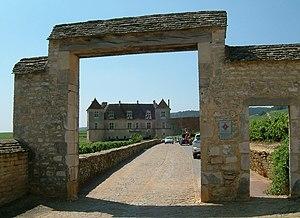
Clos de Vougeot, Vougeot, Bourgogne, FRANCE.
Vougeot est une commune française située à 19 km au sud de Dijon et 5 km au nord de Nuits-Saint-Georges dans le département de la Côte-d'Or en région Bourgogne-Franche-Comté.
La route des Grands Crus est une route touristique de France qui traverse la partie la plus prestigieuse du vignoble de Bourgogne soit trente-huit villages viticoles pittoresques des Côte de Nuits et Côte de Beaune, entre Dijon et Santenay, sur une longueur de 60 kilomètres.
Cet article recense une partie des monuments historiques de la Côte-d'Or, en France.